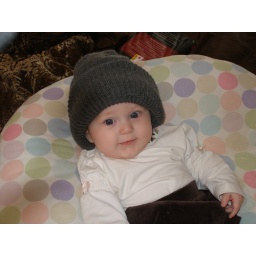
cool girl in daddy's hat